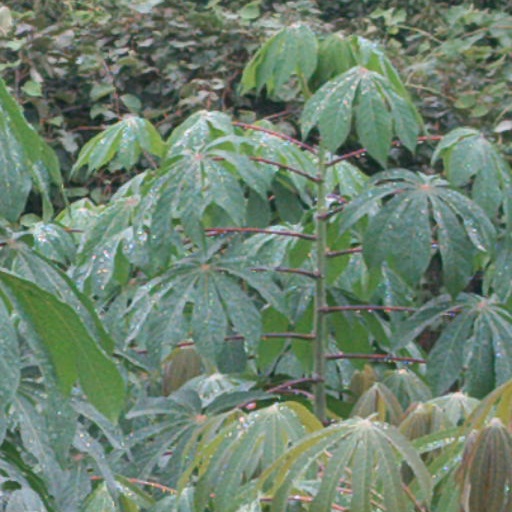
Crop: cassava